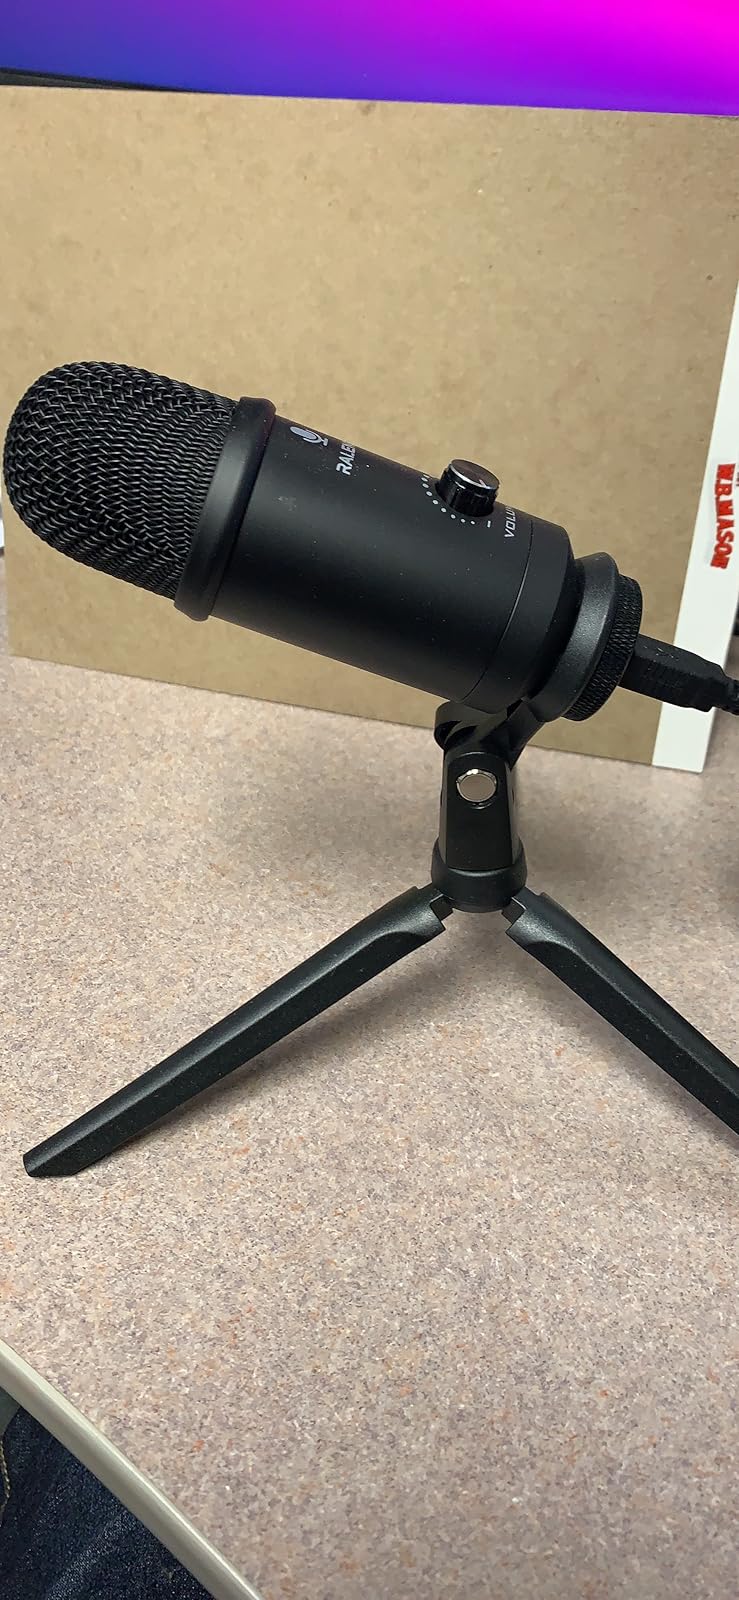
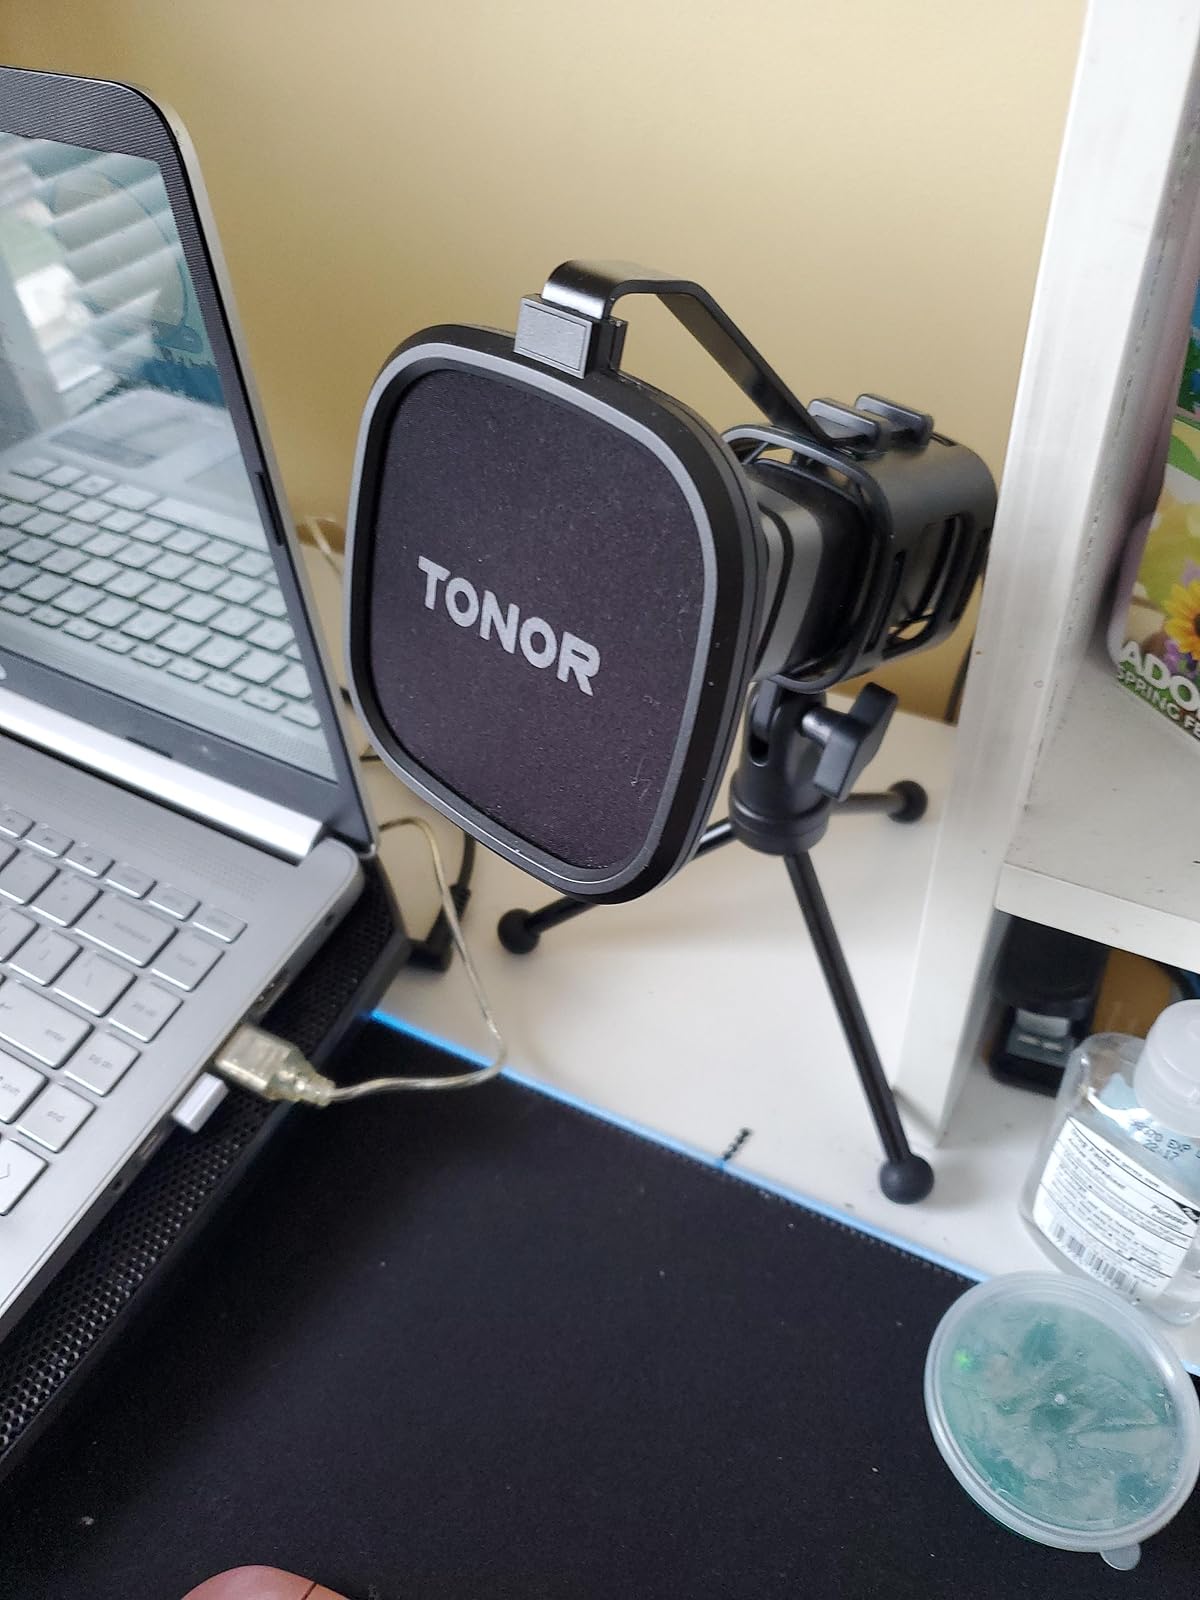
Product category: microphone
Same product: no